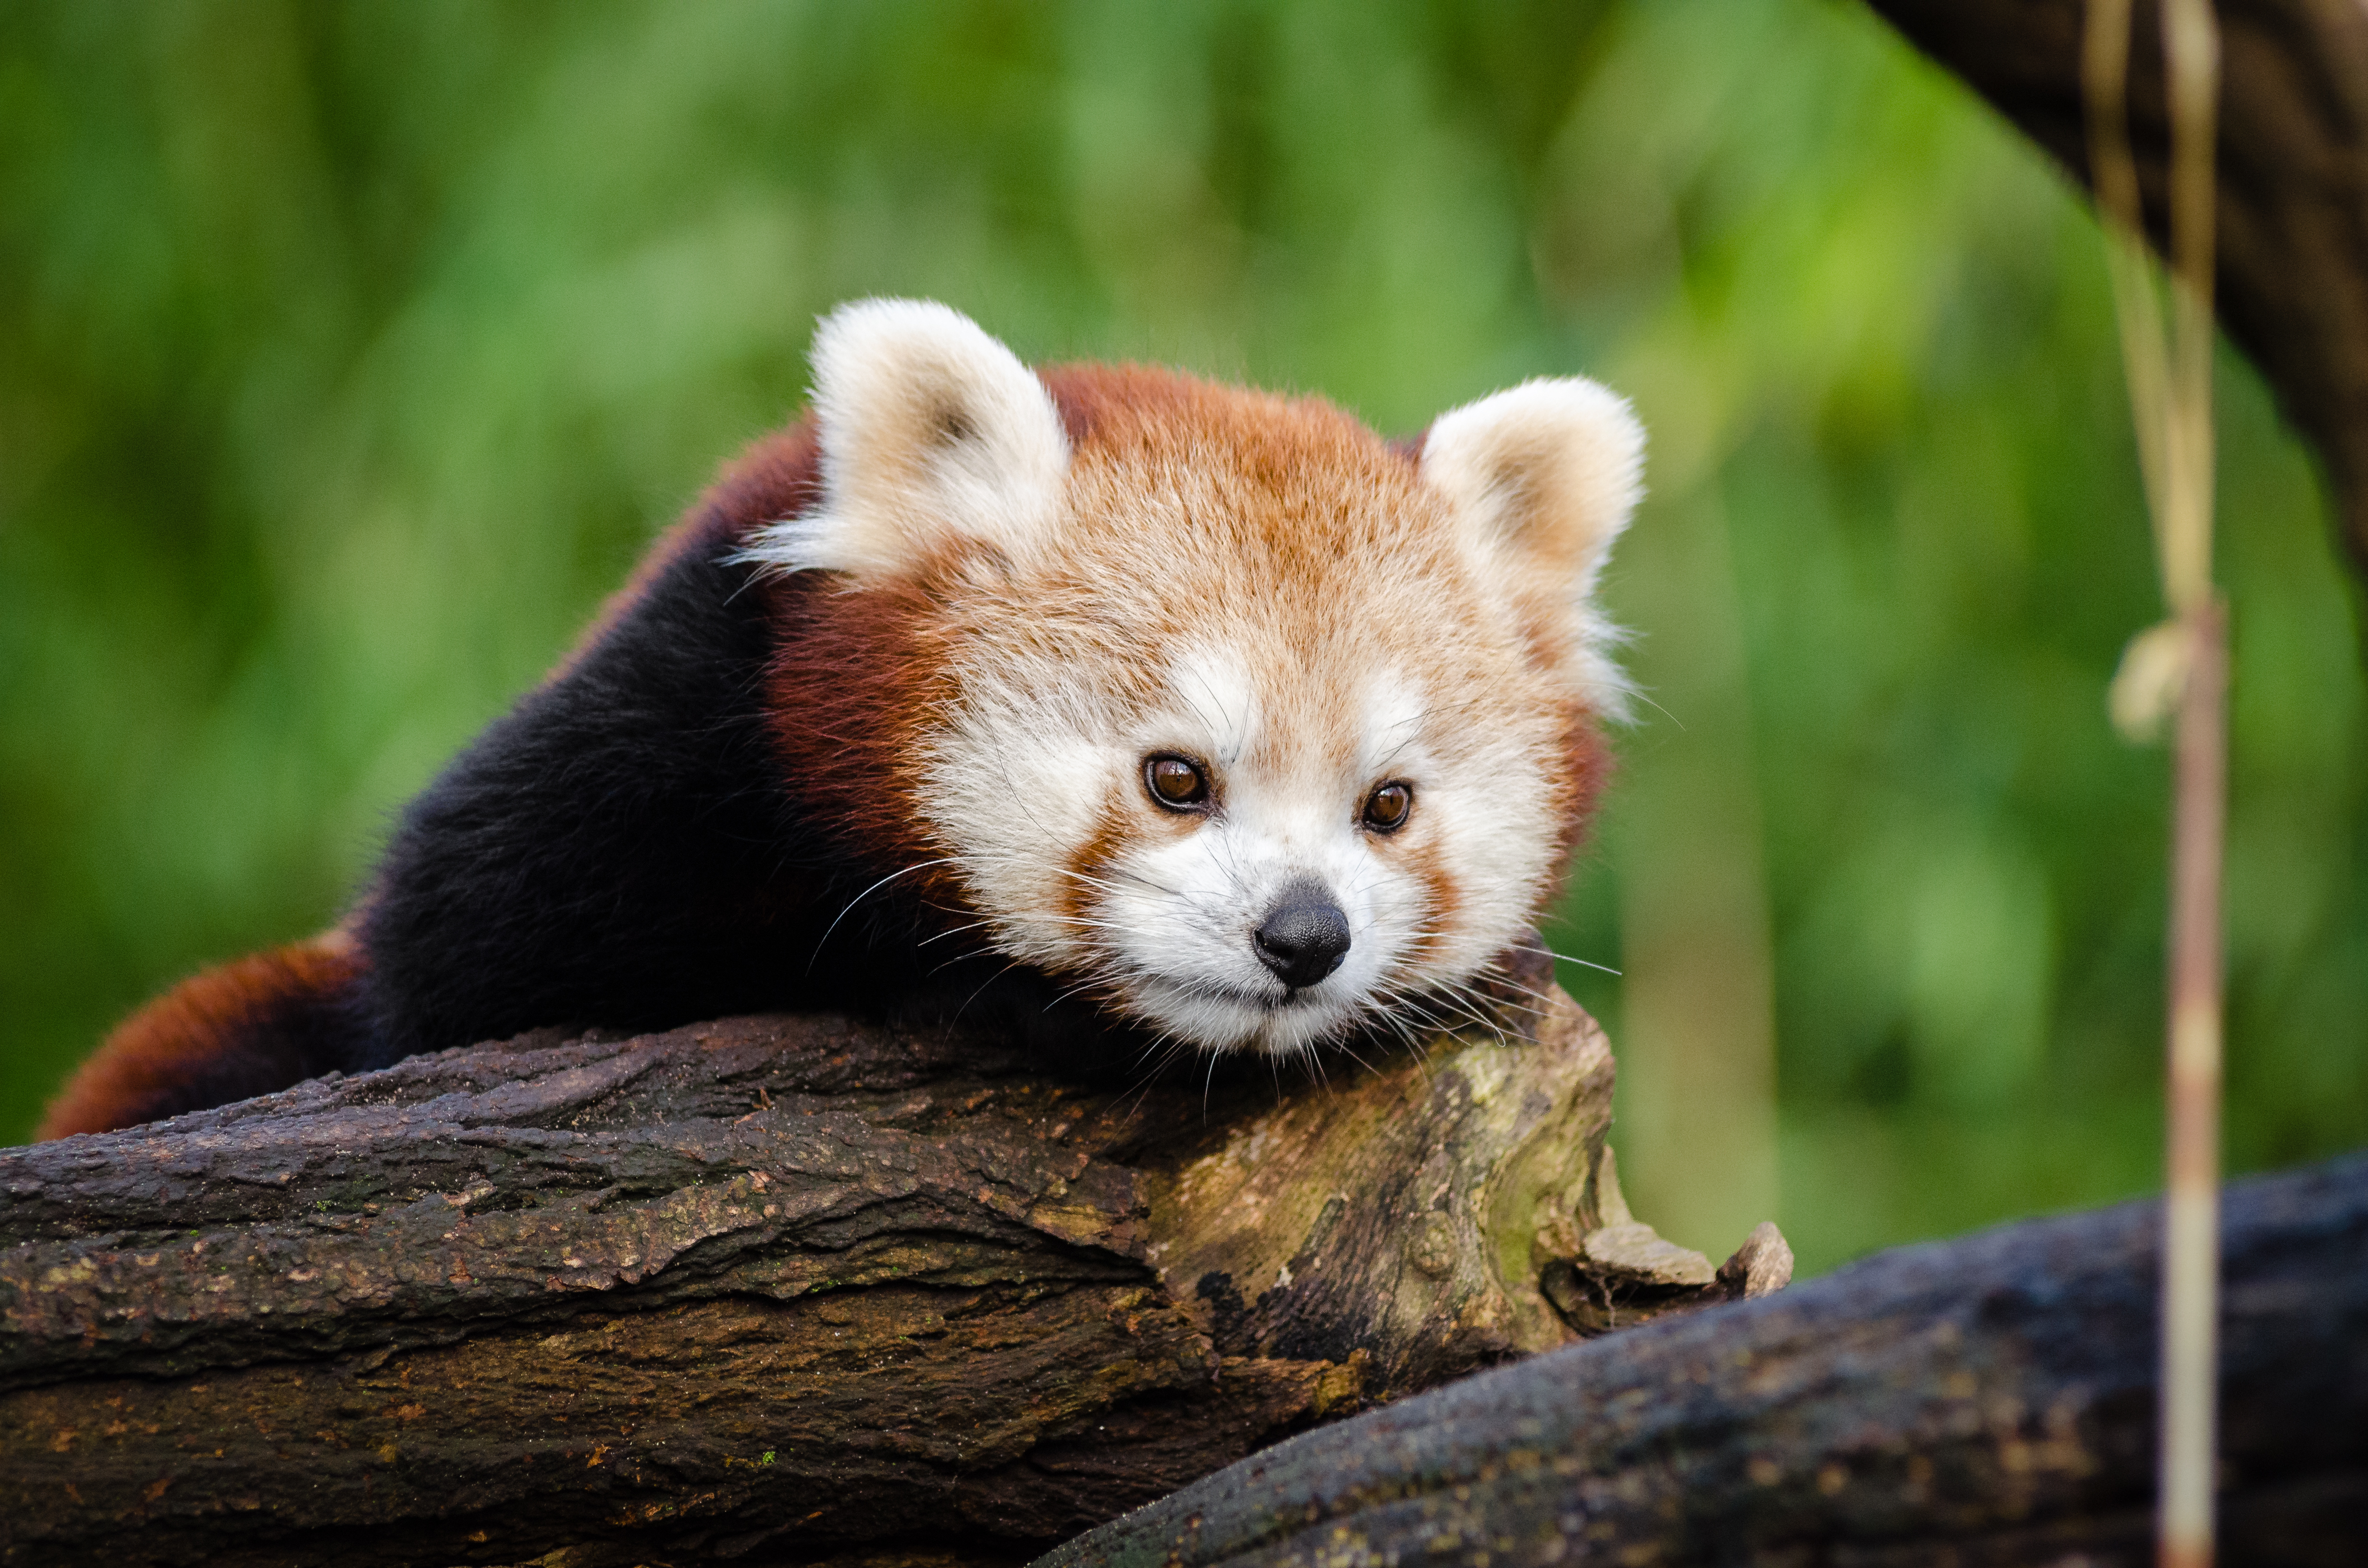
tree, nature, bokeh, vintage, sweet, fall, feet, animal, cute, female, wildlife, zoo, fur, orange, young, green, high, red, foot, autumn, mammal, nikon, fauna, red panda, panda, 2015, face, nose, paw, tail, animals, ears, endangered, vertebrate, germany, deutschland, herbst, natur, paws, tier, iso, ss, fell, grn, gesicht, baum, adorable, bamboo, d7000, roter, kleiner, niedlich, sues, suess, species, bedrohte, tierart, tierpark, weiblich, jungtier, jung, ohren, schwanz, nase, bedroht, ailurus, fulgens, mozilla, firefox